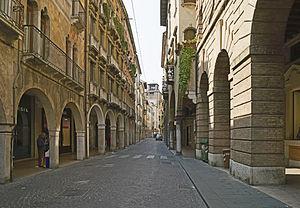
Via Calmaggiore (La rue principale), Trévise. Italiano: Via Calmaggiore, Trevisio.
La Piazza dei Signori est la place la plus importante de Trévise, située dans le centre historique de la ville.
Trévise est une ville italienne de la province de même nom, en Vénétie.